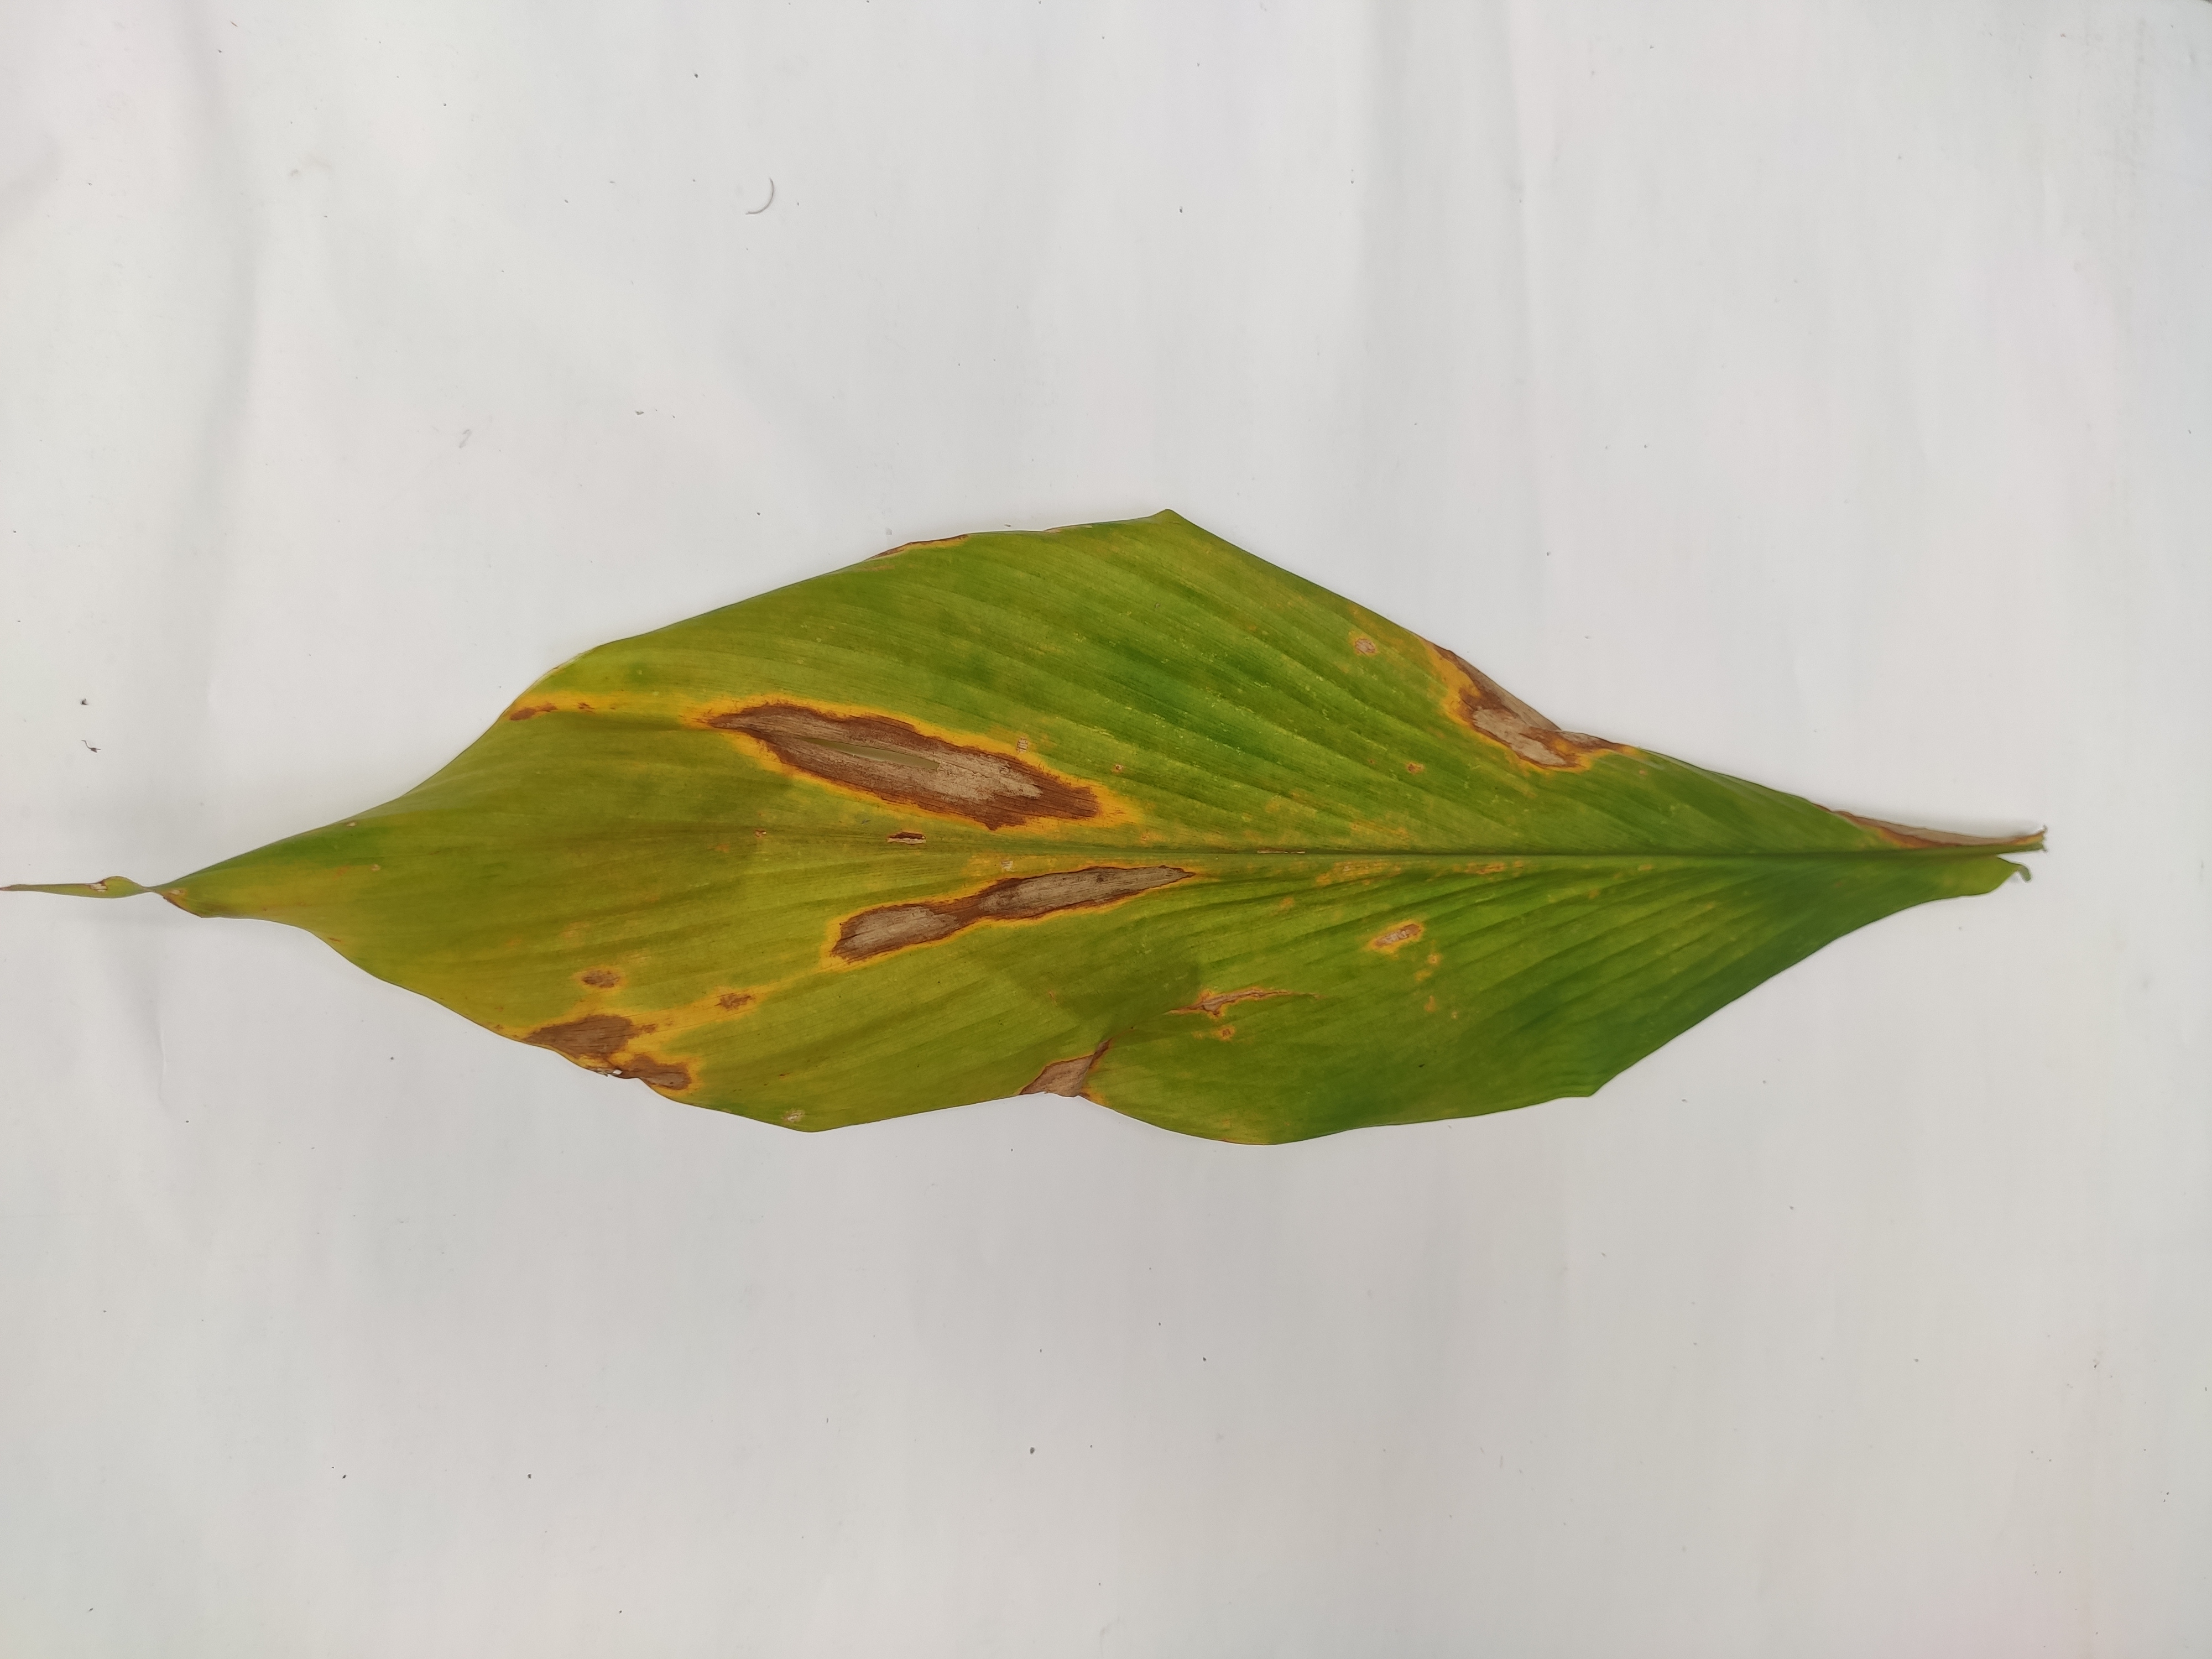
Label: Blotch